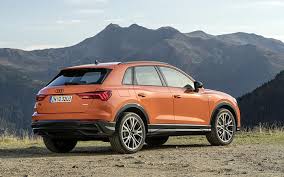
Label: noambulance